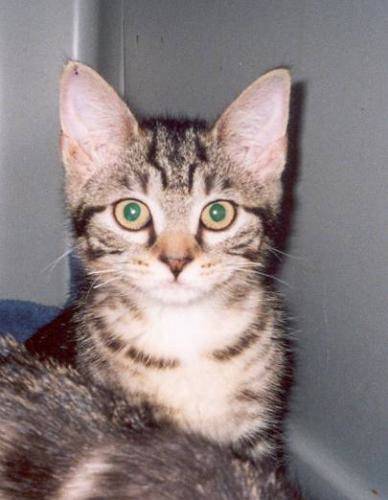
Label: cat